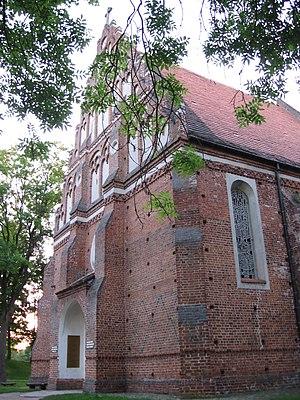
Une église-halle est une église dont le vaisseau central et les collatéraux sont de hauteur égale, et communiquent entre elles sur toute cette hauteur. Elle se caractérise aussi par des colonnes très élancées qui supportent directement les voûtes juxtaposées, et dont on a pu dire que, loin de diviser l'espace, elles l'élargissent ; il en résulte une certaine minceur des profils, une rigidité contrastant avec la complication des nervures des voûtes. Quant au vaisseau central, en l'absence des fenêtres hautes, il est éclairé indirectement par la lumière provenant des vaisseaux latéraux. L'église-halle se rapproche de la conception d'une vaste salle hypostyle voûtée.